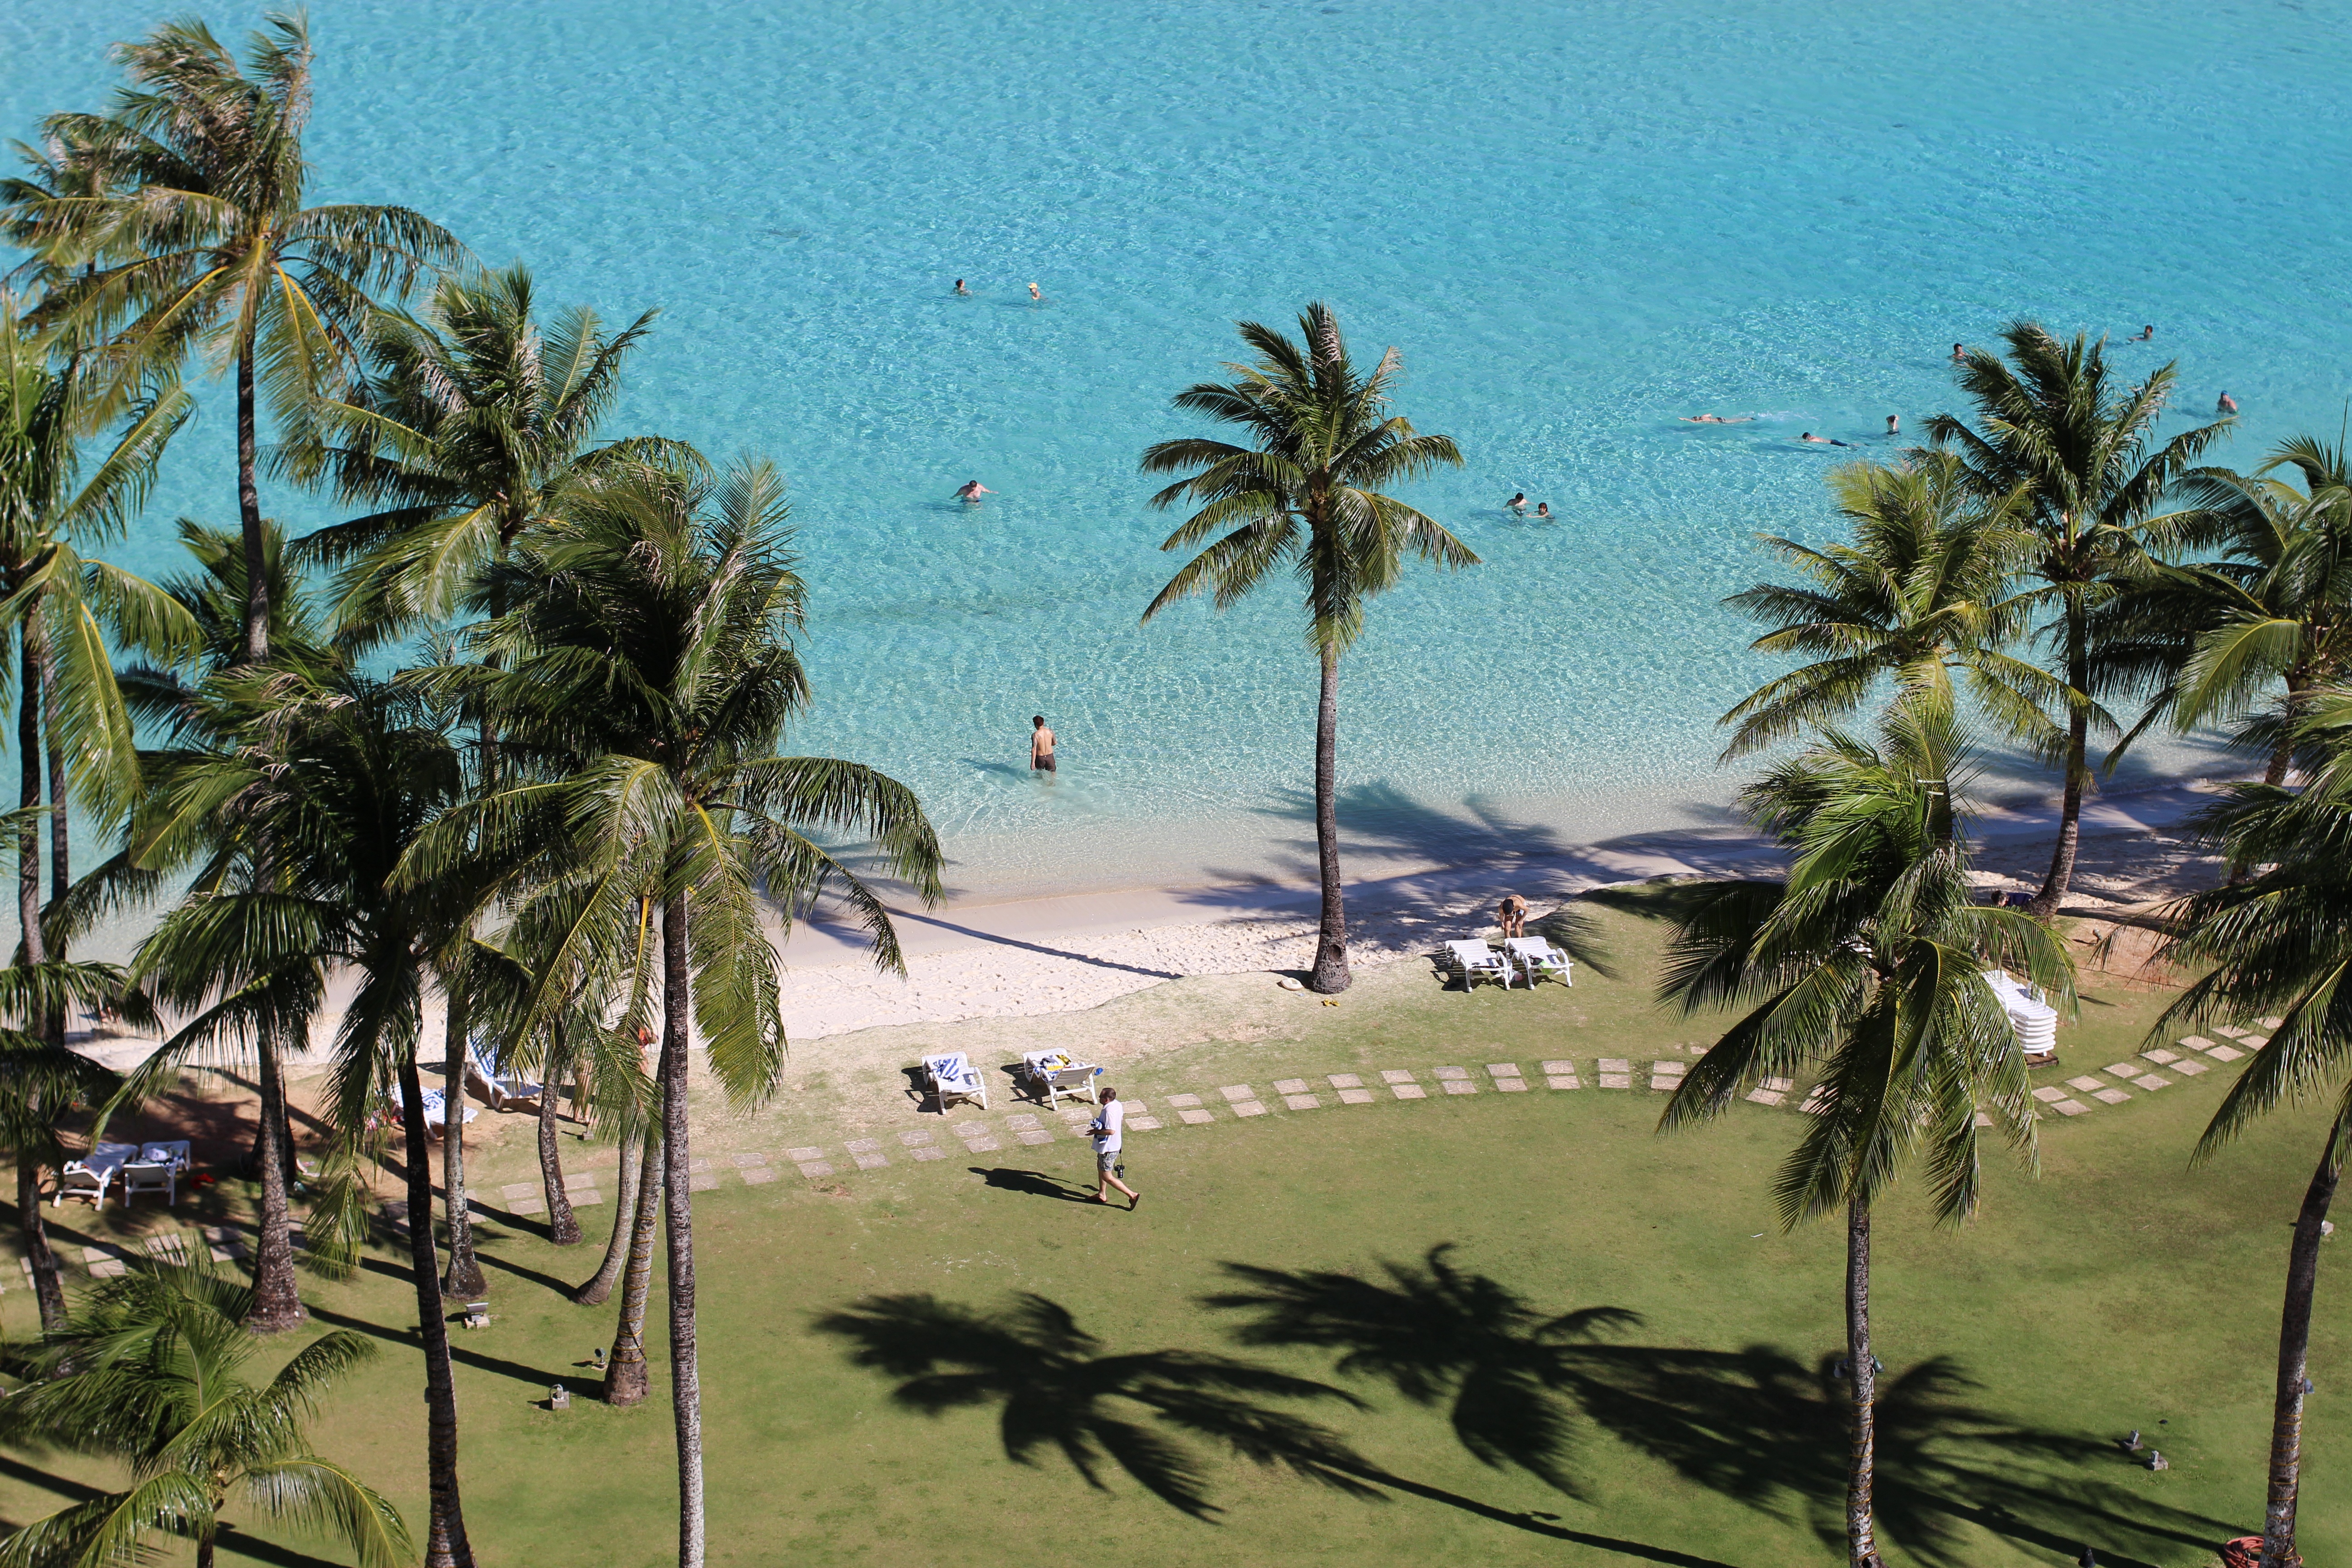
beach, sea, coast, tree, plant, flower, wind, jungle, palm, botany, flora, savanna, tropics, guam, flowering plant, woody plant, land plant, arecales, palm family